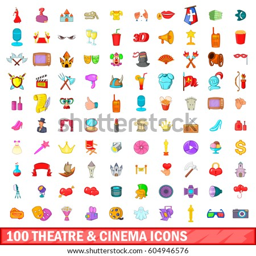
theatre and cinema icons set in cartoon style for any design